Gorden Tallis

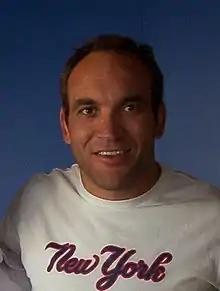
Tallis in 2003

Gorden James Tallis (born 27 July 1973), also known by the nickname of "Raging Bull" for his on-field aggression, is an Australian former professional rugby league footballer who played in the 1990s and 2000s. He is currently a commentator and pundit for the Fox Sports network.